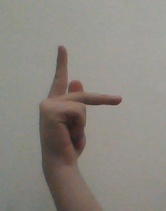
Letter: dha